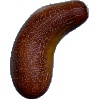
Label: Cucumber Ripe 1